High Card

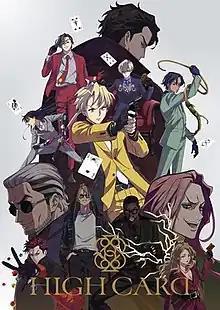
Anime key visual

High Card (stylized in all caps) is a Japanese multimedia franchise created by Homura Kawamoto, Hikaru Muno, and TMS Entertainment. It consists of a manga series, a novel series, drama CDs, and an anime television series produced by TMS and animated by Studio Hibari, which aired from January to March 2023, with its second season aired from January to March 2024. The project's theme is poker, with everything from the title to the names of fictional locations referencing some form of playing card game.